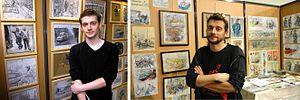
Damien Roudeau, né le 24 décembre 1981, est un reporter et dessinateur français.